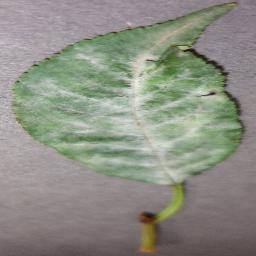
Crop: cherry
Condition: (including_sour)_powdery_mildew